Perdido Street Station

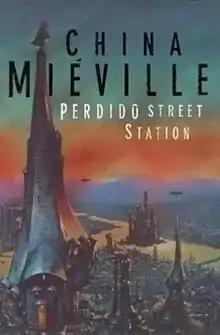
Cover of first UK edition

Perdido Street Station is a novel by British writer China Miéville, published in 2000 by Macmillan. Often described as weird fiction, it is set in a world where both magic and steampunk technology exist. It won the Arthur C. Clarke Award and was ranked by "Locus" as the 6th all-time best fantasy novel published in the 20th century.